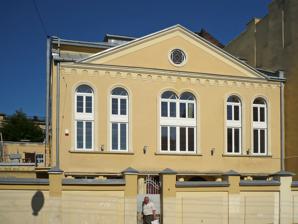
Building: Tsori Gilod Synagogue
Country: Ukraine
Year built: 1925
Synagogue in Lviv, Ukraine Tsori Gilod Synagogue The synagogue façade in 2008 Religion Affiliation Orthodox Judaism Ecclesiastical or organisational status Synagogue (1925–1939) Stables (1939–1945) Warehouse (1945–1989) Synagogue (since 1989) Ownership Beis Aharon V’Yisrae community Status Active Notable artwork Murals by: Maurycy and Eryk Fleck (attrib.) Maximilian Kugel (Mykhailo Kuhel) Location Location 4 Brativ Mikhnovskykh Street, Lviv , Lviv Oblast 79018 Country Ukraine Location of the synagogue in Ukraine Geographic coordinates 49°50′17″N 24°00′16″E / 49.83806°N 24.00444°E / 49.83806; 24.00444 Architecture Architect(s) Albert Kornblüth Type Synagogue architecture Style Baroque Rundbogenstil Completed 1925 Materials Brick The Tsori Gilod Synagogue , known in more recent times as Beis Aharon V'Yisrael Synagogue ( transliterated from Hebrew as "The House of Aaron and Israel" ), is an Orthodox Jewish synagogue , located at 4 Brativ Mikhnovskykh Street, in Lviv , in the Lviv Oblast of Ukraine . History The Tsori Gilod Synagogue is the only remaining functioning synagogues in Lviv. Designed by Albert Kornblüth in the Baroque style, the synagogue was completed in 1925. The construction was financed by Jewish charity "Tsori Gilod" ( Polish : Cori Gilod ; transliterated from Hebrew as "Healing Balm" ), and was designed to accommodate 384 worshipers. During World War II , the synaoguge building was repurposed by the Nazis as a horse stable. After 1945, under the Soviet regime, the synagogue was used as a warehouse. In 1989, the building was returned to the Jewish community. It was renovated from 1995 to 1997, and again from 1999 to 2000. In 2004–5, under the initiative of HGSS Friends of Lviv (a charity associated with Hampstead Garden Suburb Synagogue in London), and with substantial funding from the Rohr family of New York and Miami, it underwent a major interior renovation under the direction of architect Aron Ostreicher. At the same time the magnificent artwork on the walls and ceilings was restored. These murals of the synagogue are some of the few surviving synagogue paintings in Ukraine. Unfortunately, due to an unprofessional renovation they have lost a touch of the author's soul and their authentic values. Gallery Interior of the synagogue, in 2006 Interior of the synagogue, in 2006 Interior of the synagogue, in 2007 Murals of the interior, in 2018 Exterior detail in 2012 See also Judaism portal Ukraine portal History of the Jews in Ukraine List of synagogues in Ukraine References